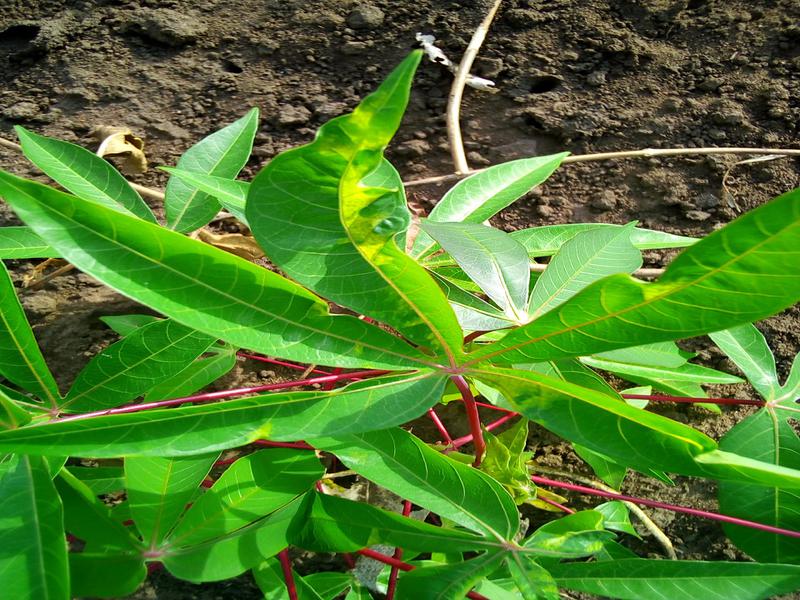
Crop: cassava
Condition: mosaic_disease